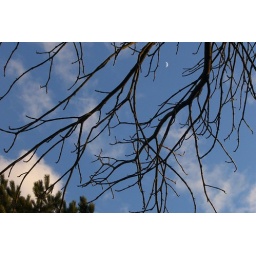
blue sky moon framed by branches